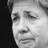
Emotion: sad